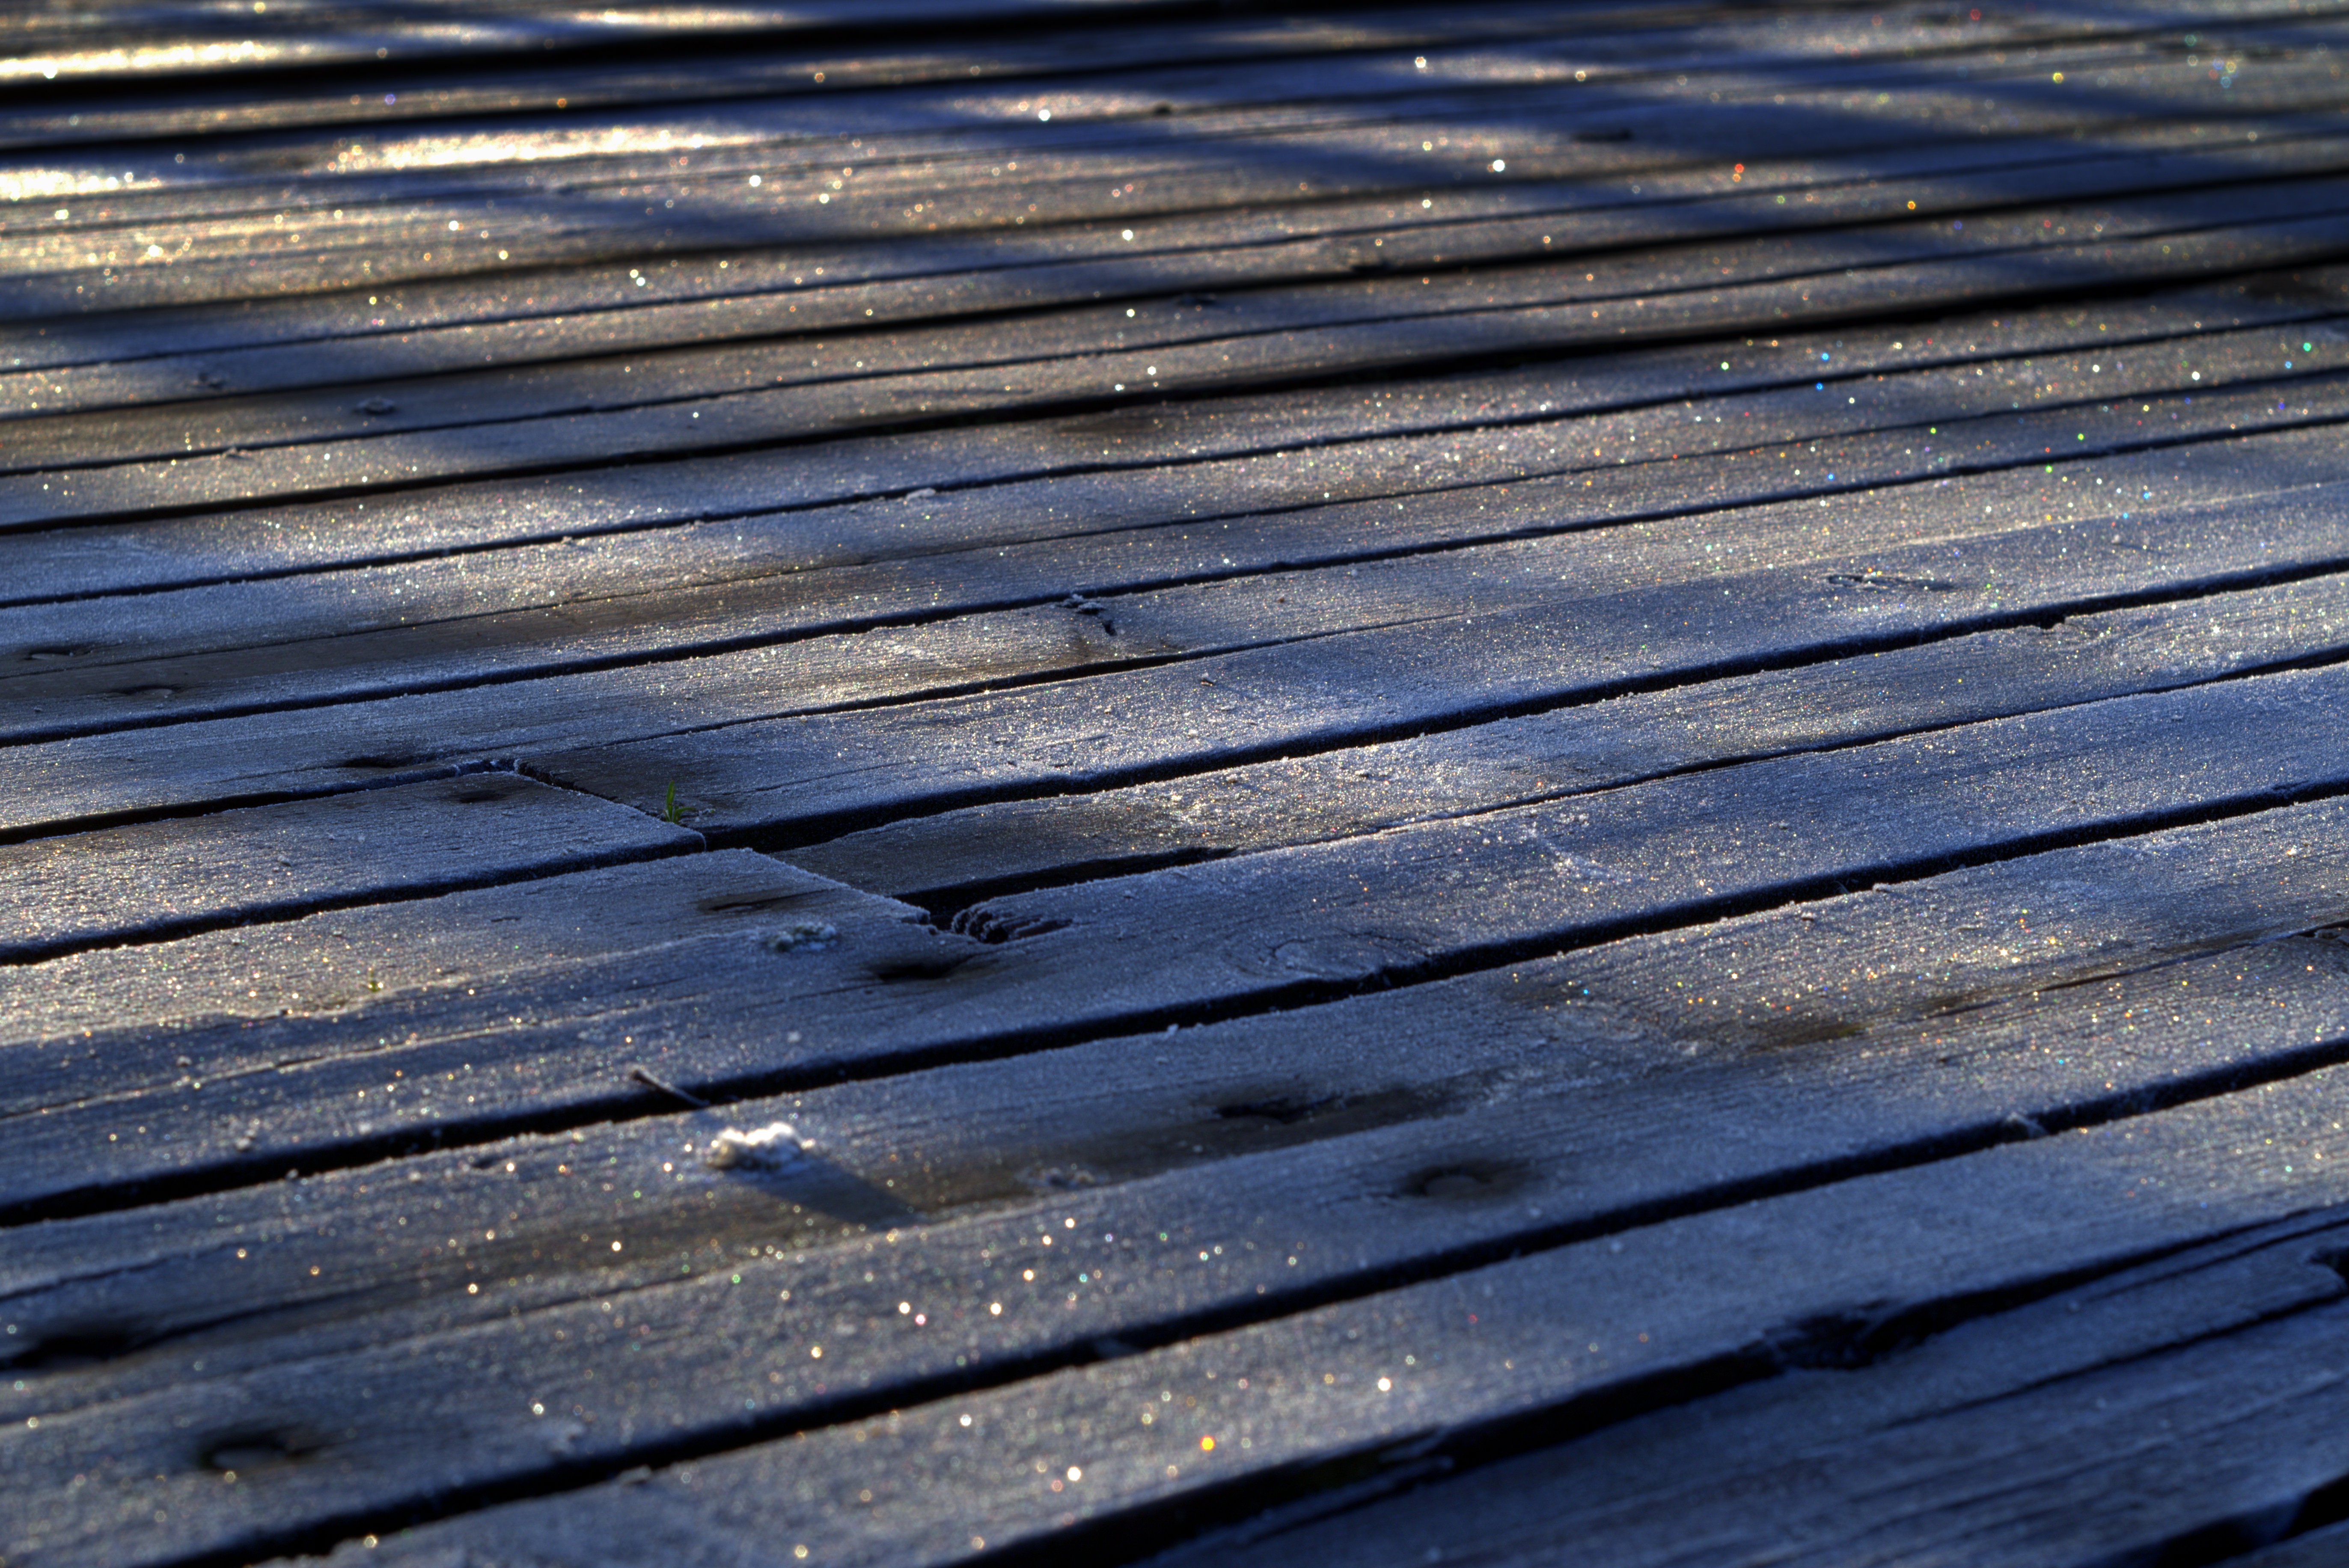
nature, wood, sunrise, sunlight, morning, floor, frost, asphalt, line, reflection, blue, in the morning, boards, sparks, the rays, the beginning of the day, the freshness, morning sun, flooring, ikrzy